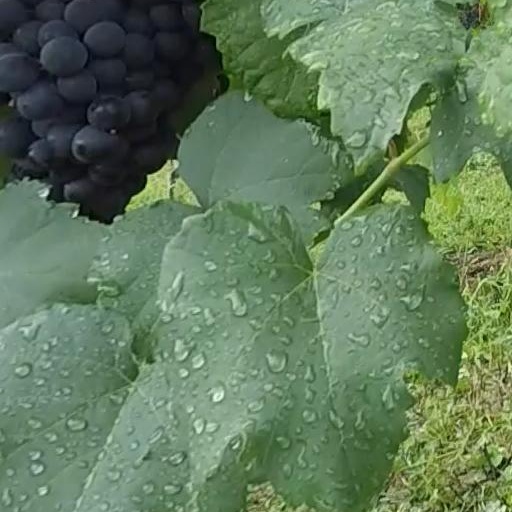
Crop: grape